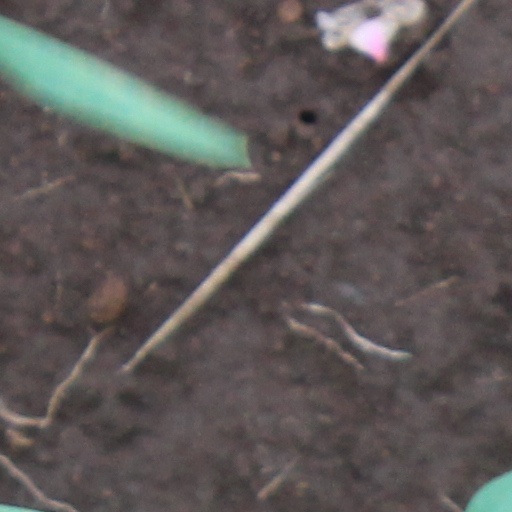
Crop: wheat